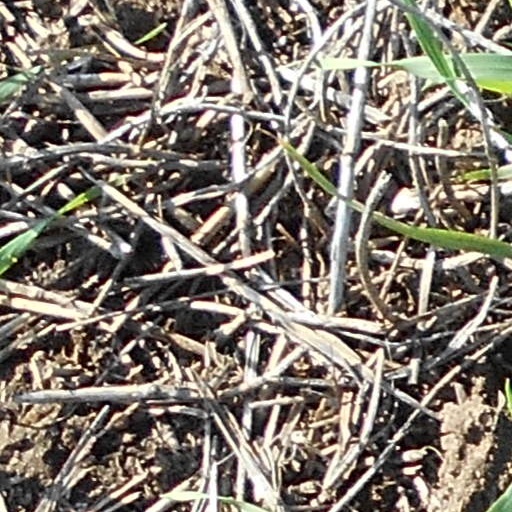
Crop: wheat